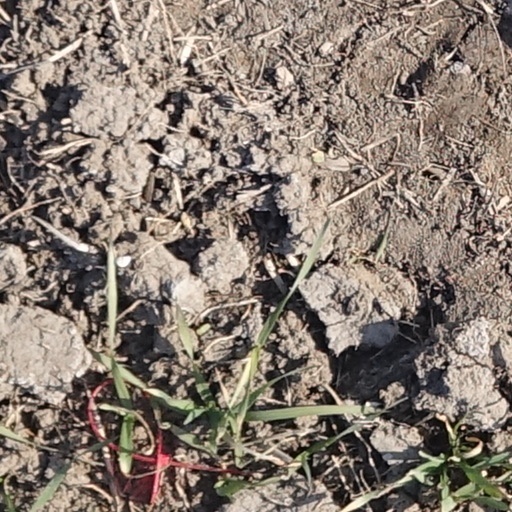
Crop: wheat